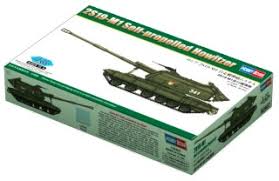
Label: 2S19_MSTA